Kwajalein Atoll

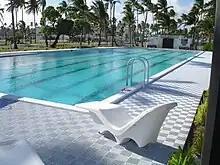
The Adult Pool on Kwajalein is drained and re-filled once a week with salt water from the ocean.

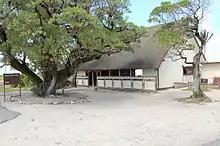
The Ocean View Club, an open-air lounge on the ocean side of Kwajalein

On January 31, 1944, the 7th Infantry Division, spearheaded by the 111th Infantry Regiment performed an amphibious assault on Kwajalein. On February 1, 1944, Kwajalein was the target of the most concentrated bombardment of the Pacific War. An estimated 36,000 shells from naval ships and ground artillery on a nearby islet struck Kwajalein. B-24 Liberator bombers aerially bombarded the island, adding to the destruction.